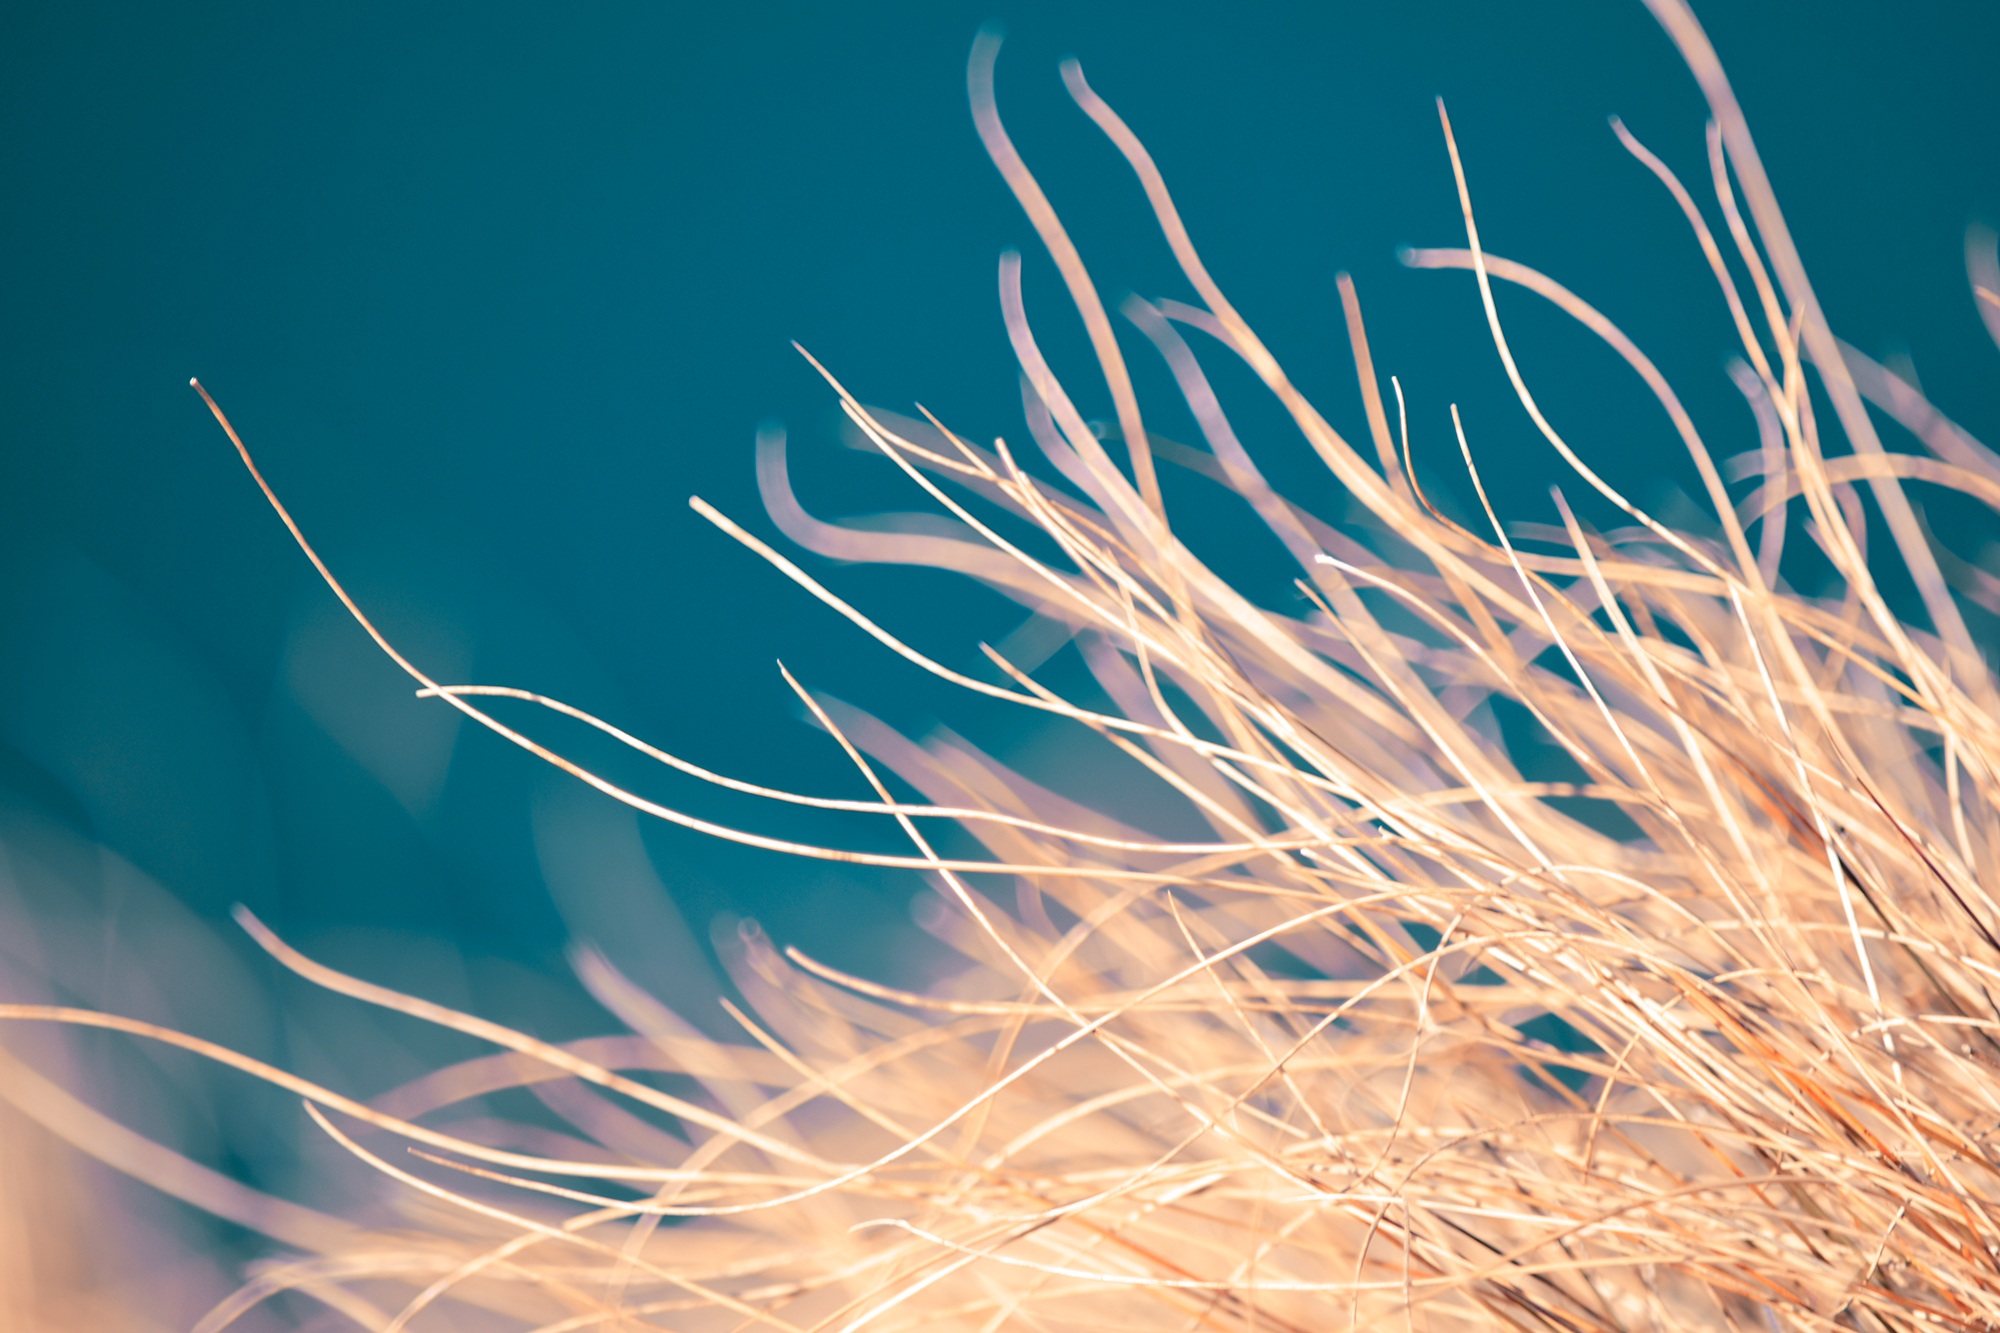
nature, grass, branch, light, plant, sky, photography, sunlight, leaf, wave, flower, line, green, reflection, color, macro, blue, season, close up, detail, macro photography, grass family, computer wallpaper